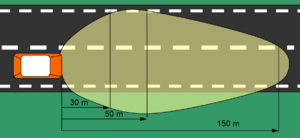
Les feux de route sont des dispositifs d'éclairage utilisés sur les véhicules automobiles, permettant à ces véhicules de circuler la nuit ou en cas de luminosité très faible. Ces dispositifs permettent d'éclairer la route devant le véhicule le plus loin possible. Ils sont complémentaires des feux de croisement. Les deux termes désignent alors deux modes de fonctionnement des phares.